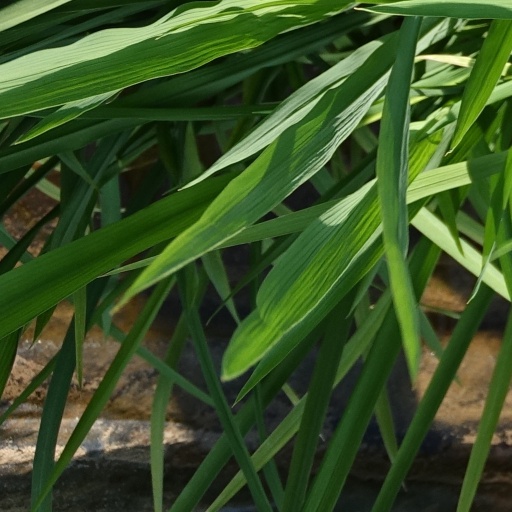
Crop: rice